Blackwood-Harwood Plantations Cemetery

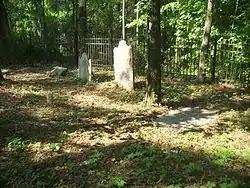

The Blackwood-Harwood Plantations Cemetery is a historic cemetery in Tallahassee, Florida, United States. It is located northeast of the junction of State Road 263 and I-10. On October 6, 1999, it was added to the U.S. National Register of Historic Places.